Tiffany glass

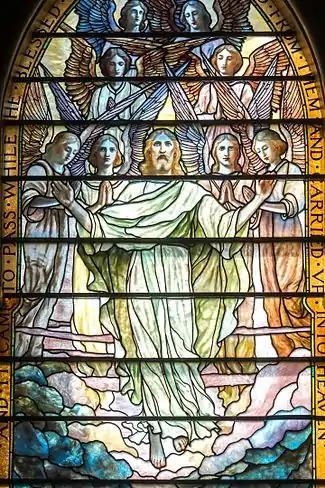
1895 Tiffany Glass Decorating Company panel located inside Pittsburgh's Calvary United Methodist Church

Fracture glass refers to a sheet of glass with a pattern of irregularly shaped, thin glass wafers affixed to its surface. Tiffany made use of such textured glass to represent, for example, foliage seen from a distance.